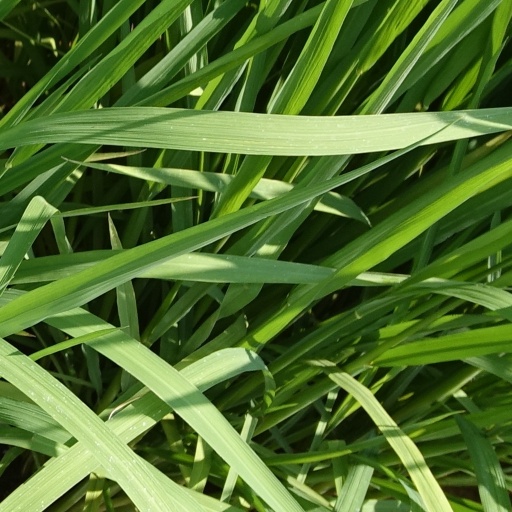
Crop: rice